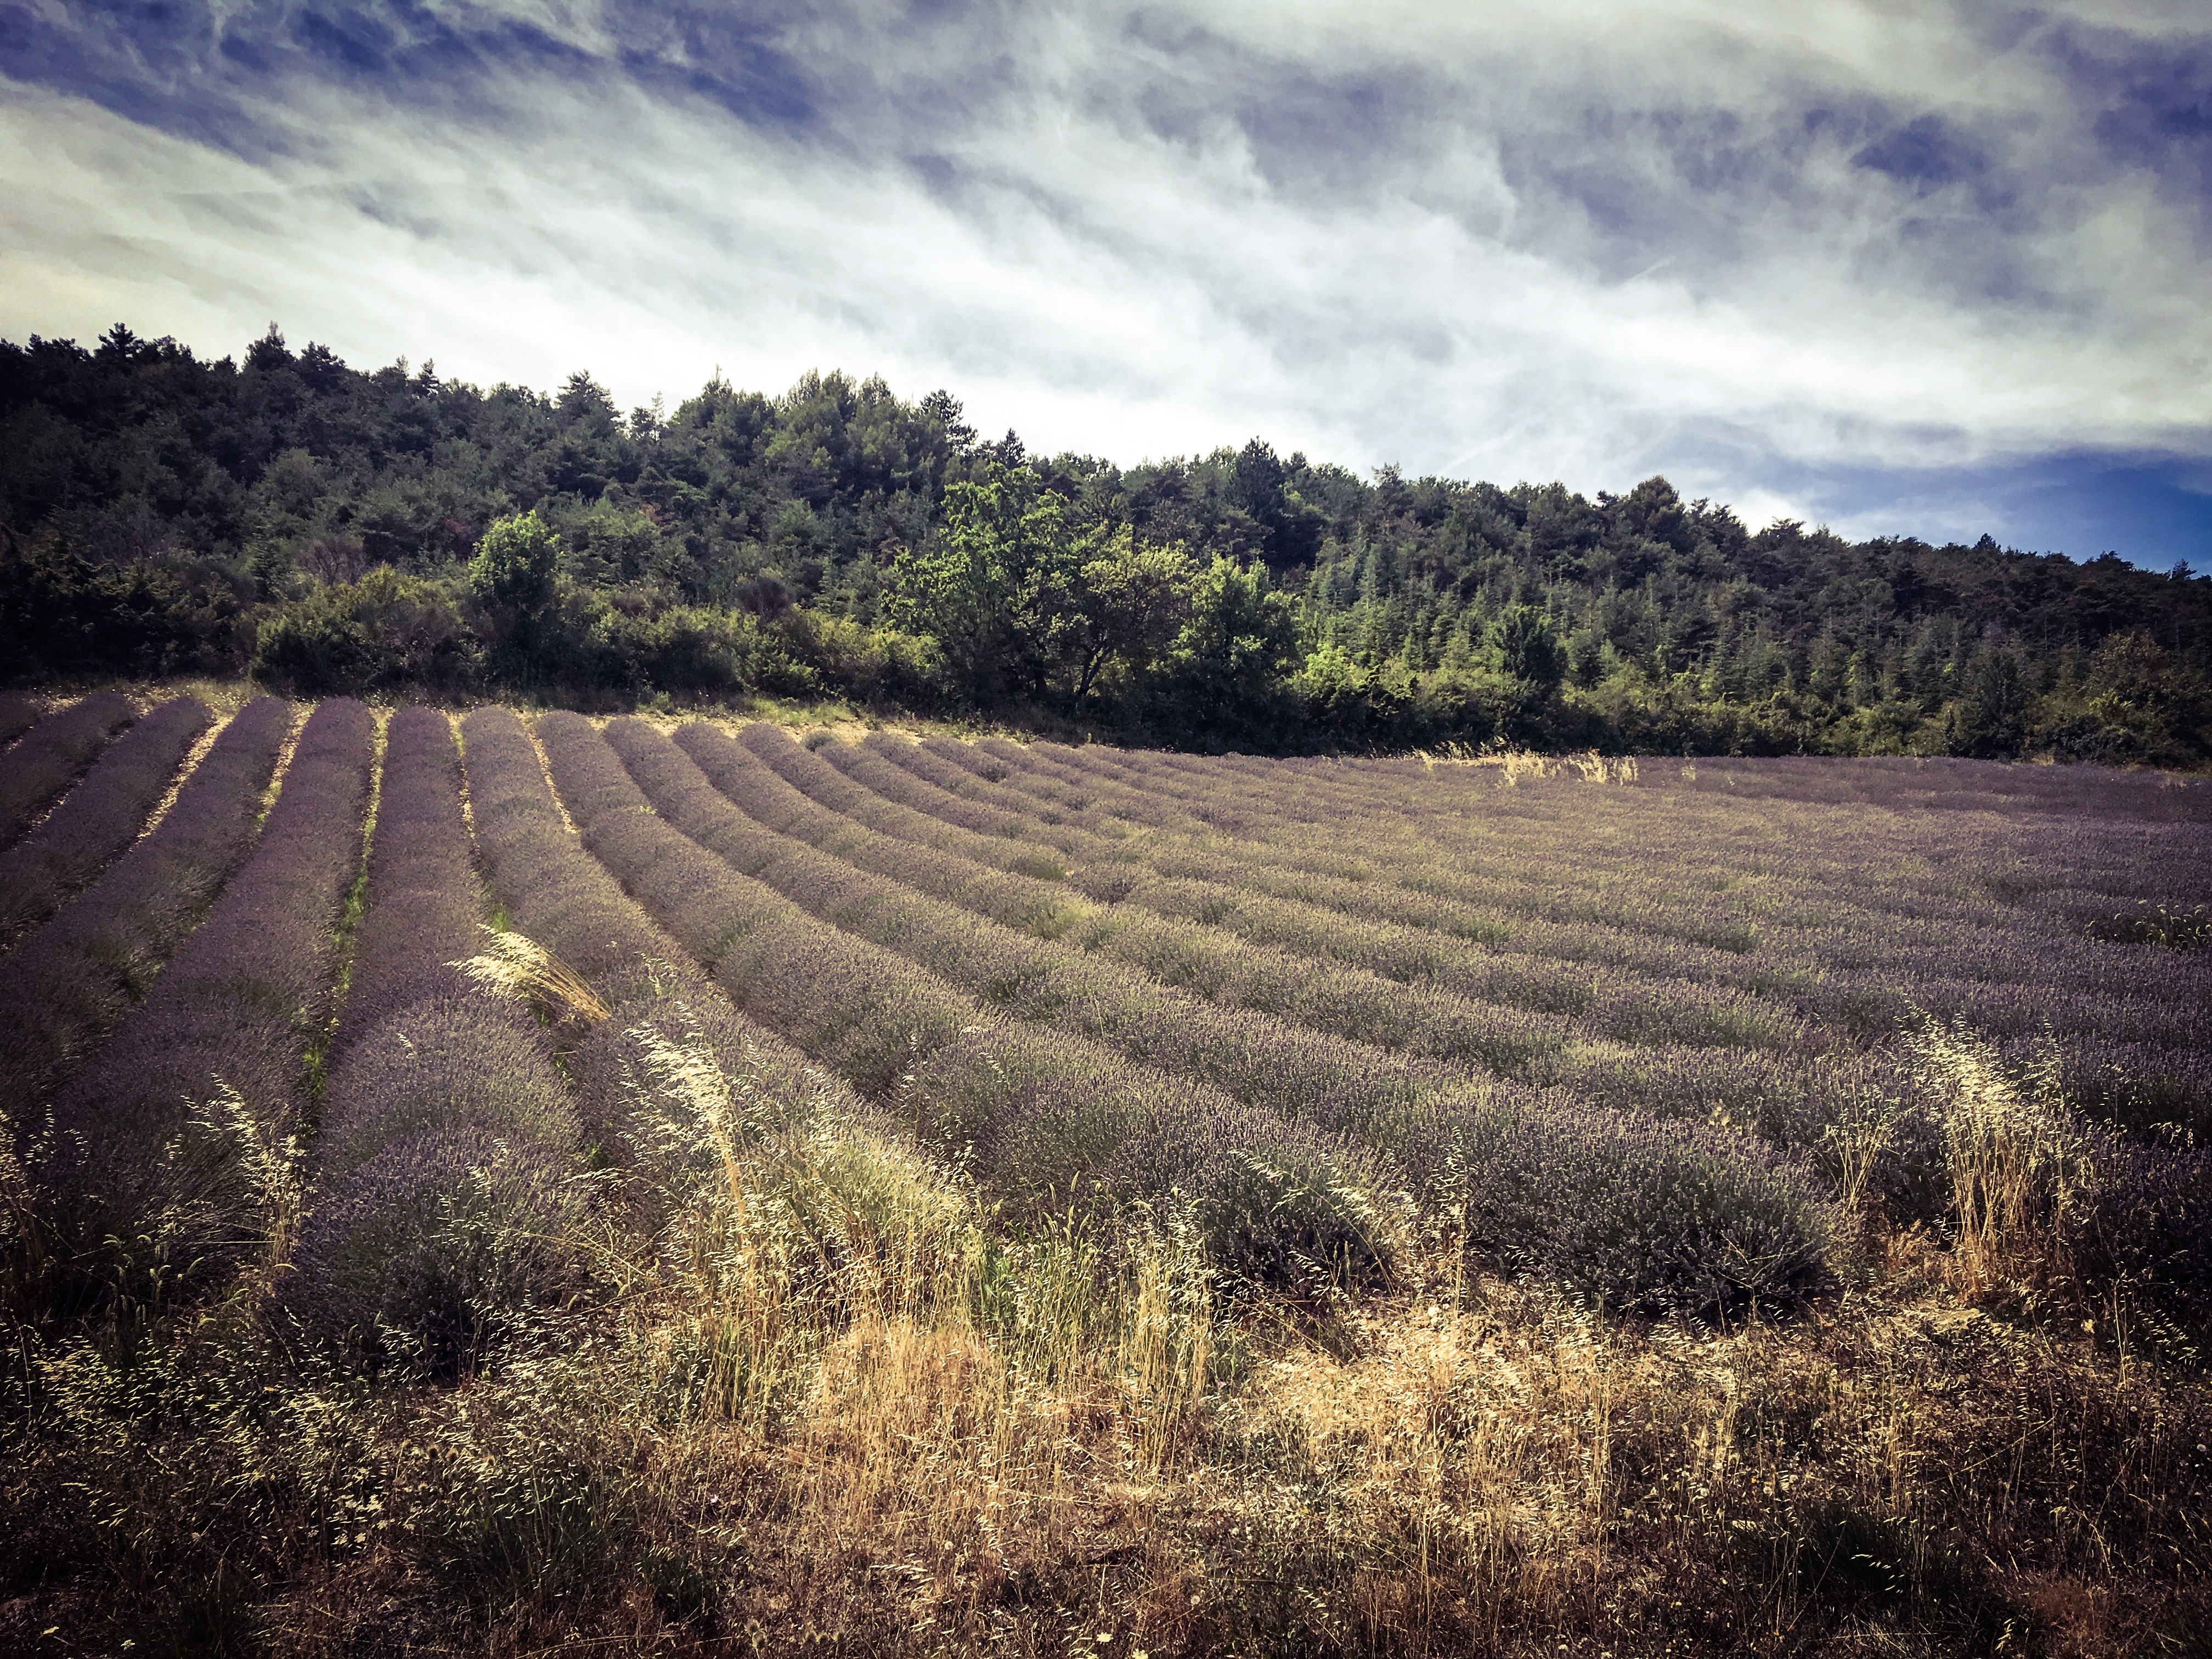
landscape, tree, nature, forest, grass, horizon, cloud, field, meadow, prairie, sunlight, morning, hill, crop, soil, agriculture, plain, grassland, plantation, habitat, rural area, grass family